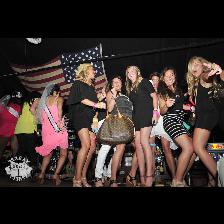
Label: Human